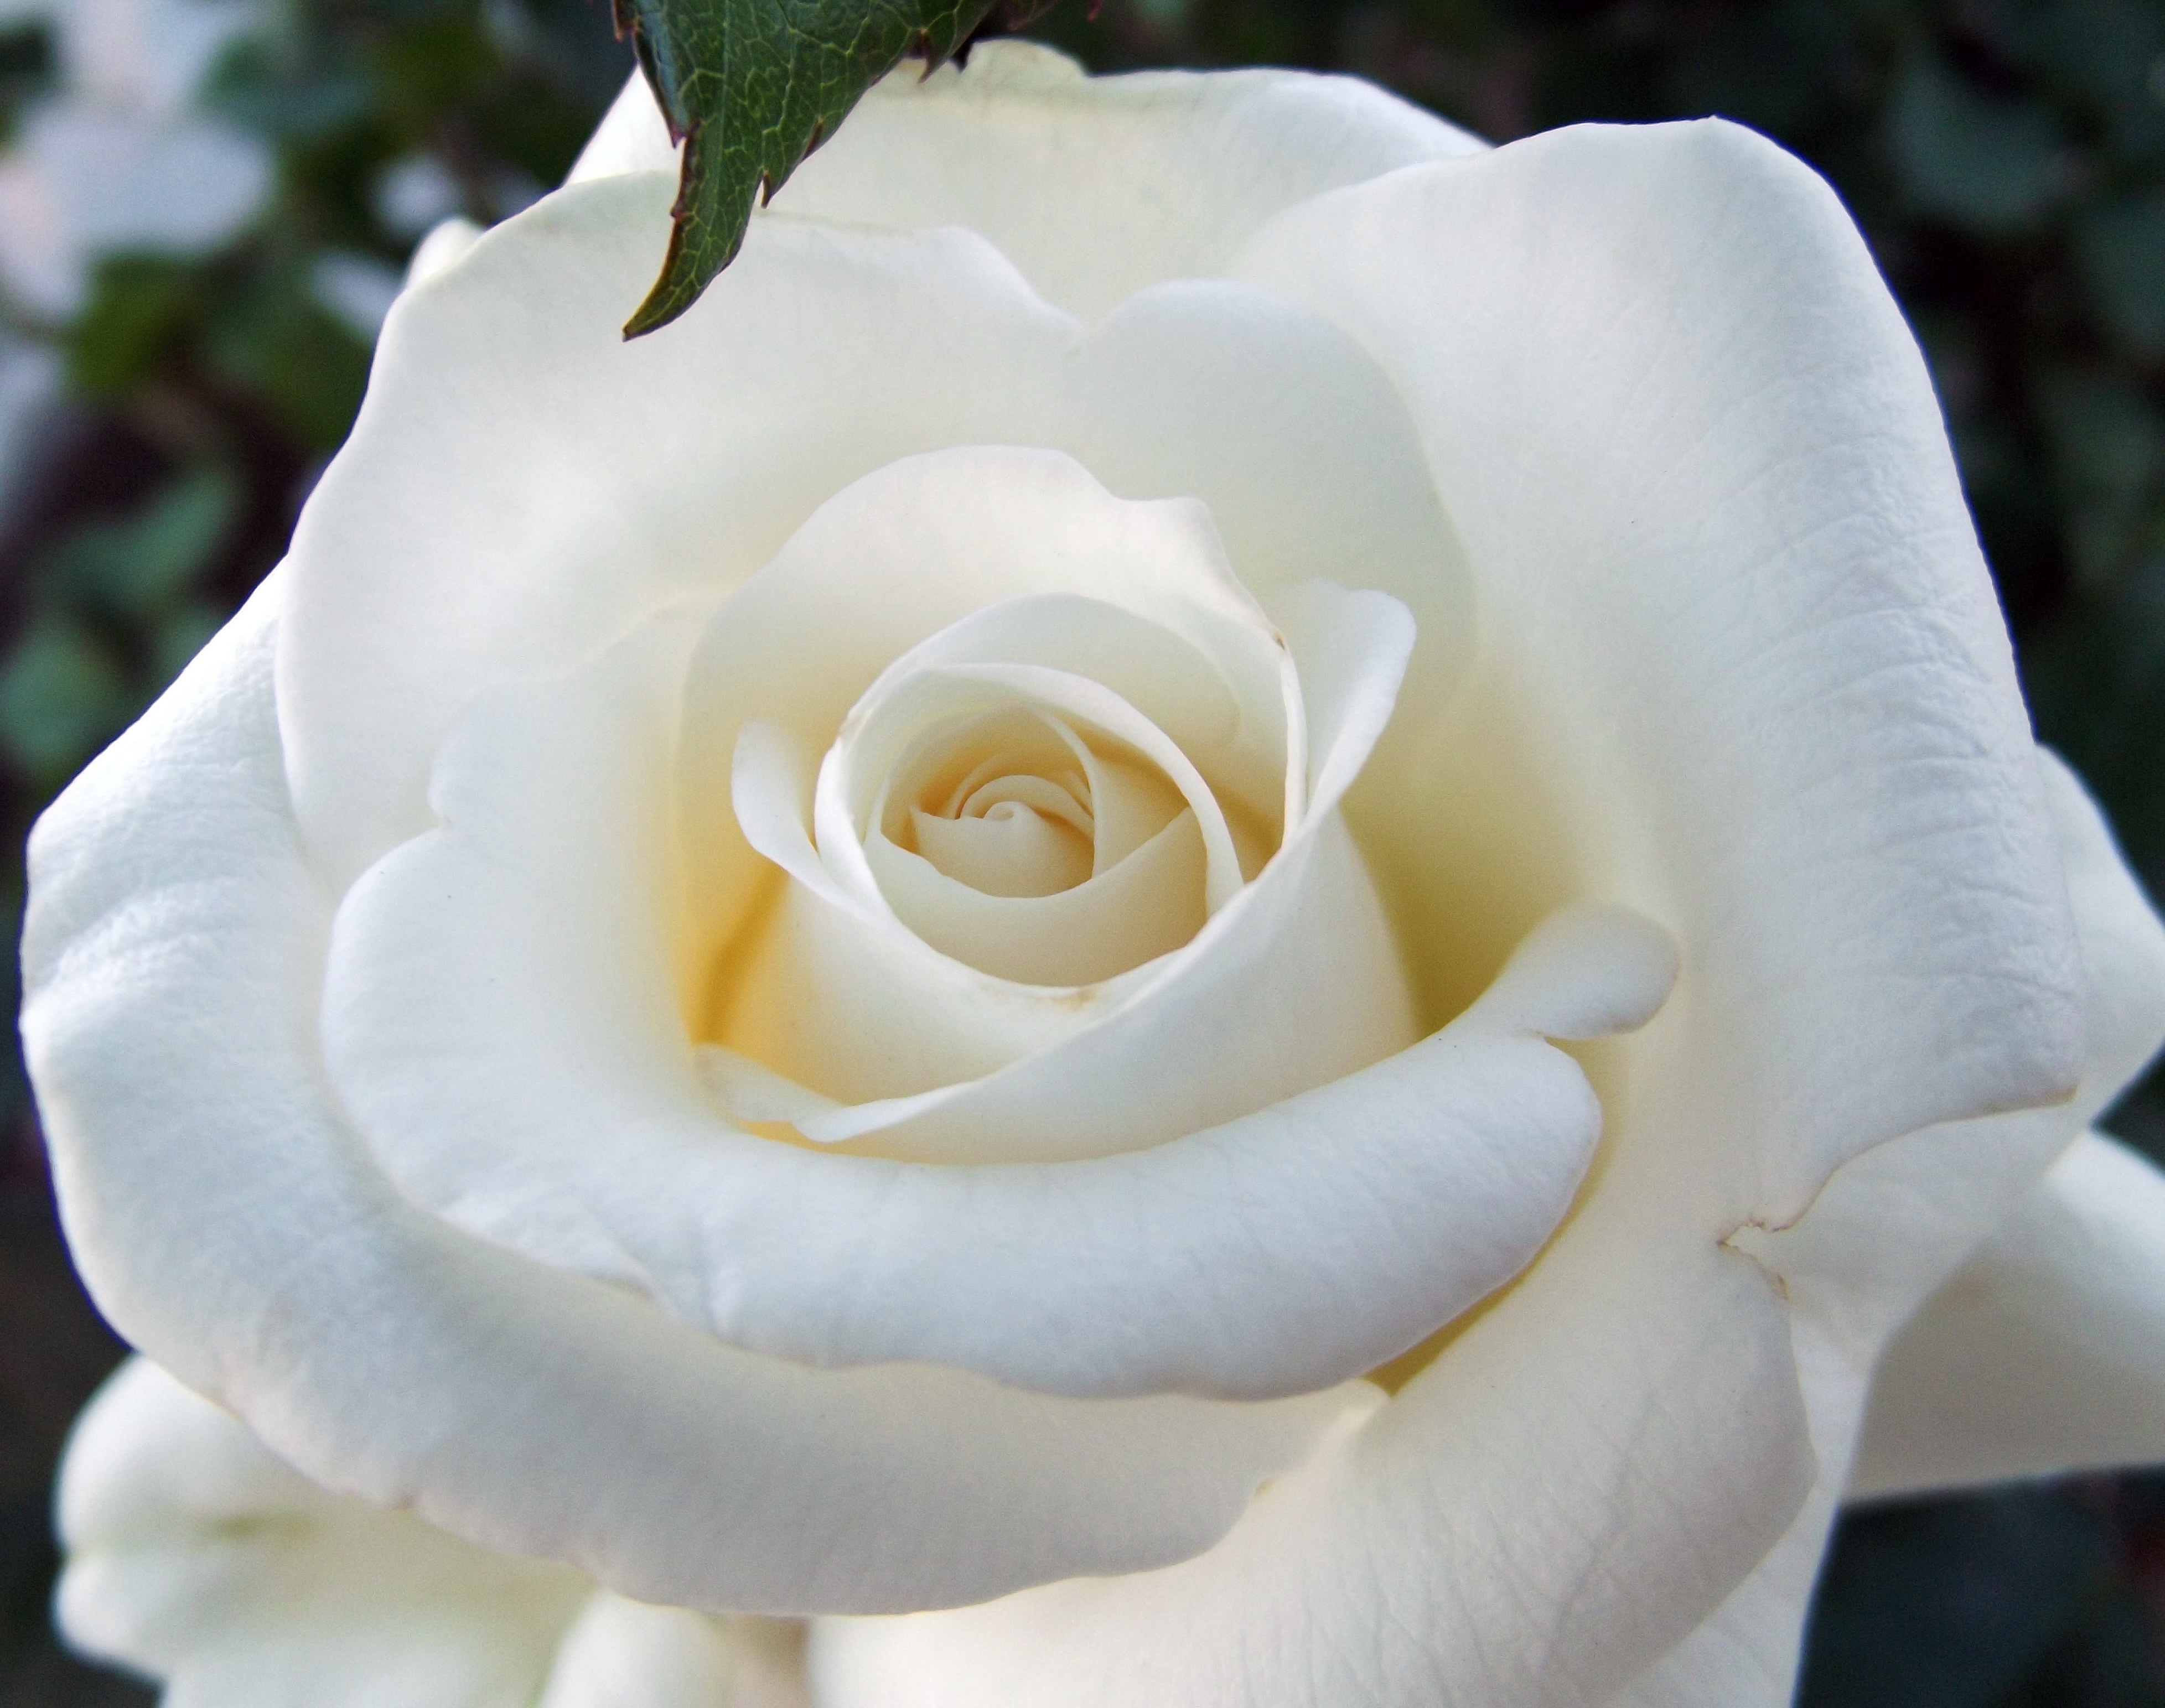
nature, plant, white, flower, petal, rose, macro, close, flora, close up, turkey, floribunda, gardenia, macro photography, white rose, flowering plant, garden roses, rose family, land plant, rose order